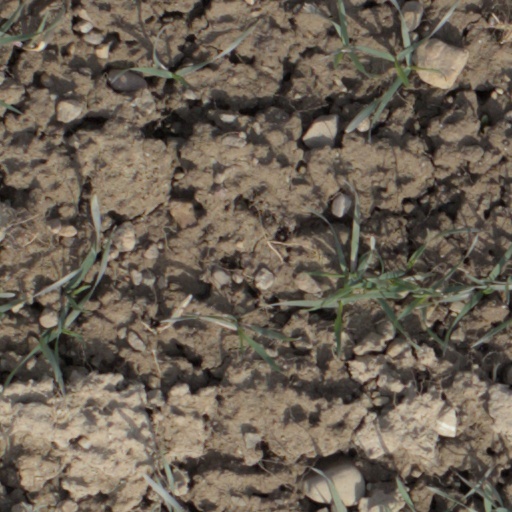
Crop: wheat